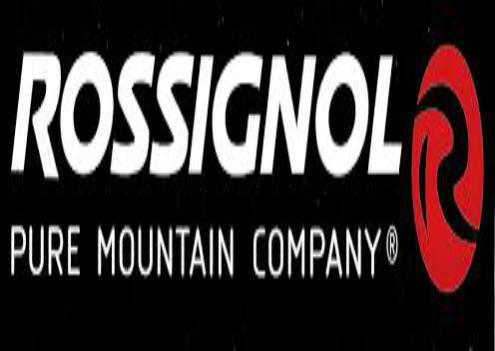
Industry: Sports